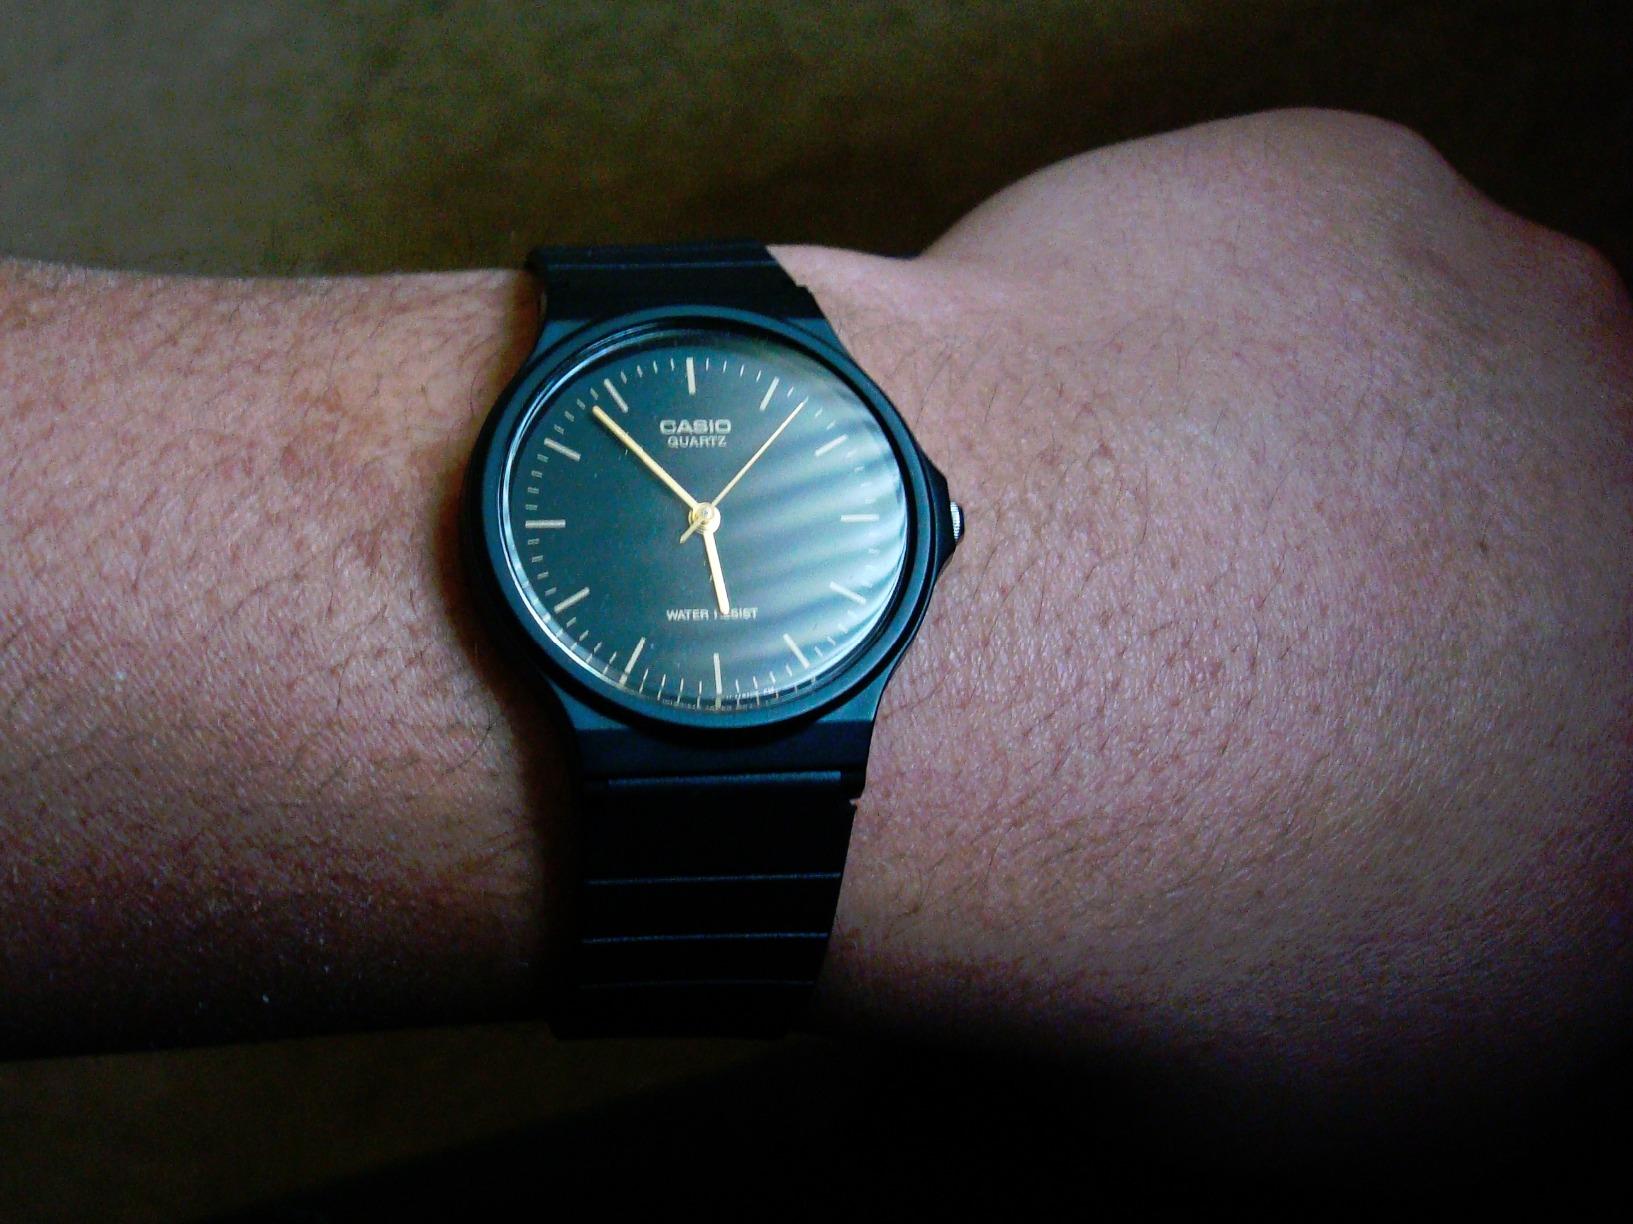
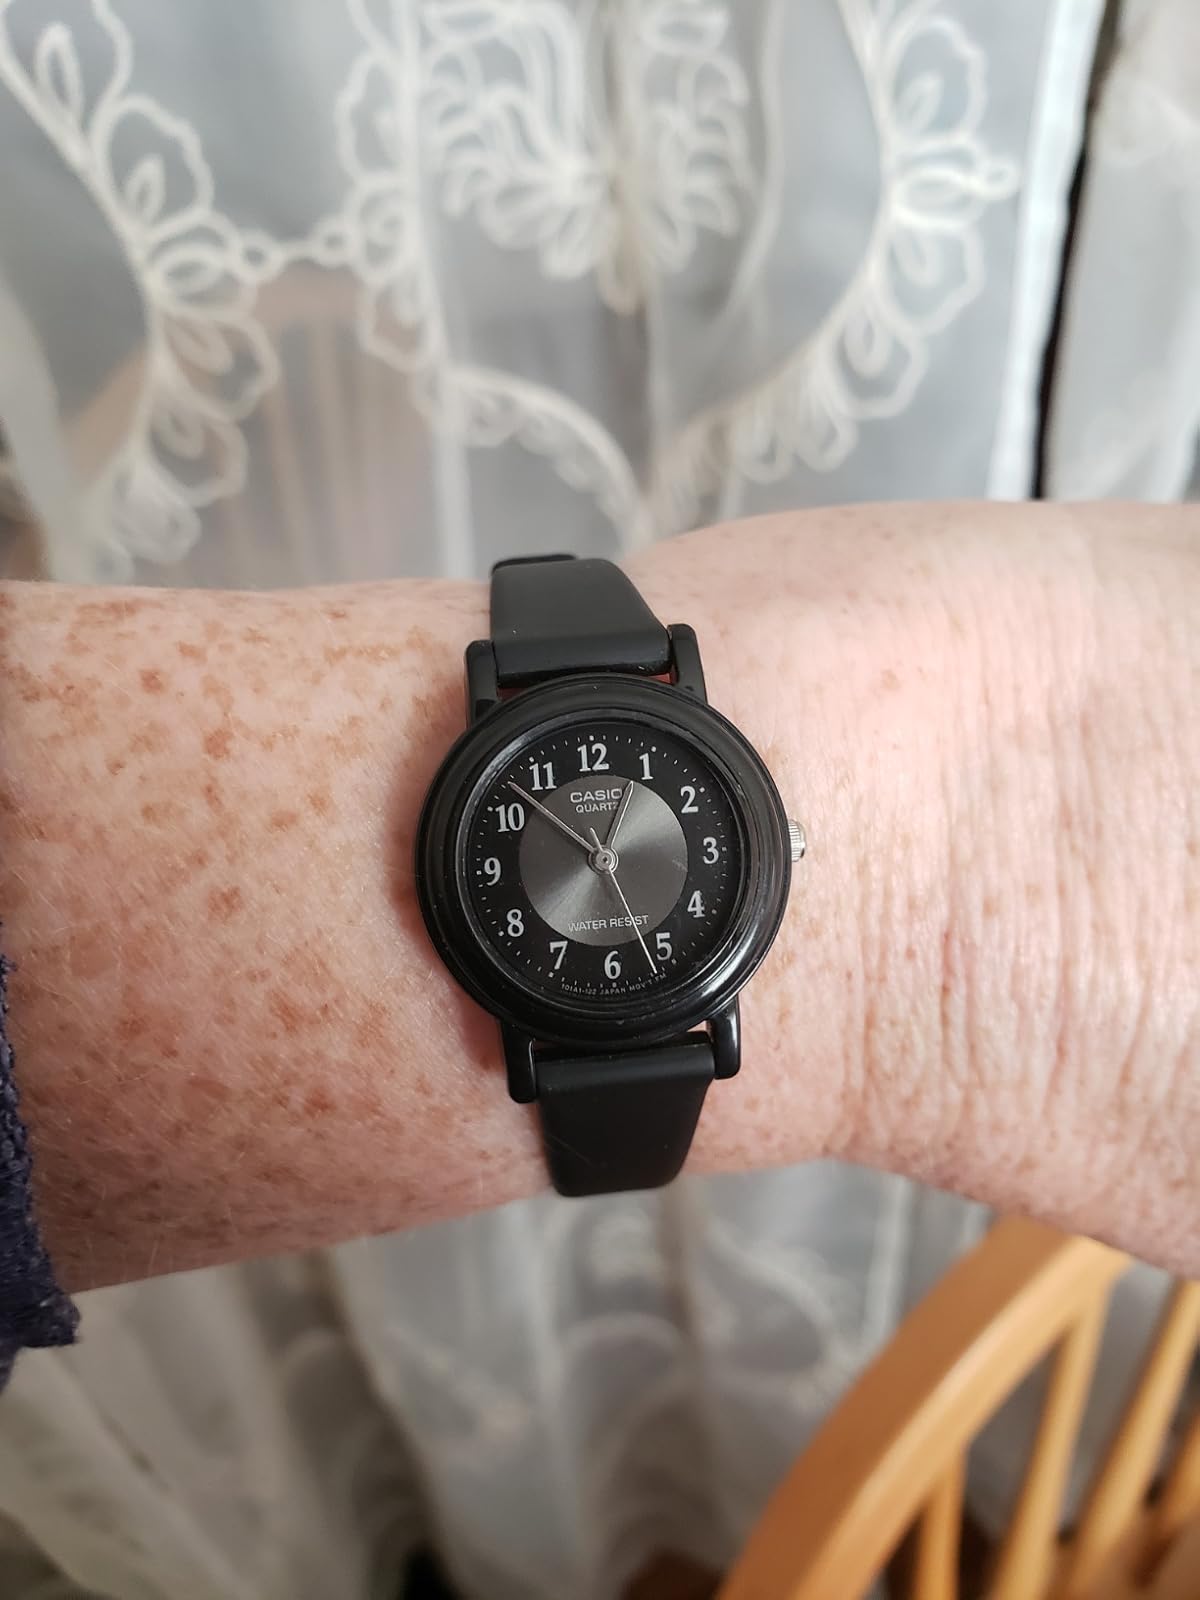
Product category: accessories_watch
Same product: no